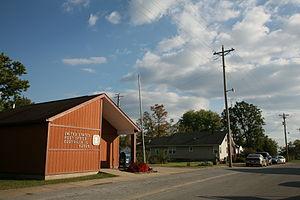
Eddyville est un village situé au nord du comté de Pope dans l'Illinois, aux États-Unis. Il est incorporé le 1ᵉʳ août 1894.